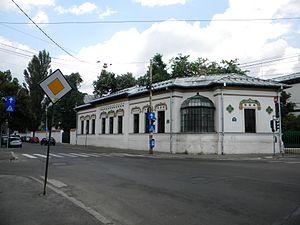
L'École centrale de Bucarest est un établissement d'enseignement qui se trouve à Bucarest.